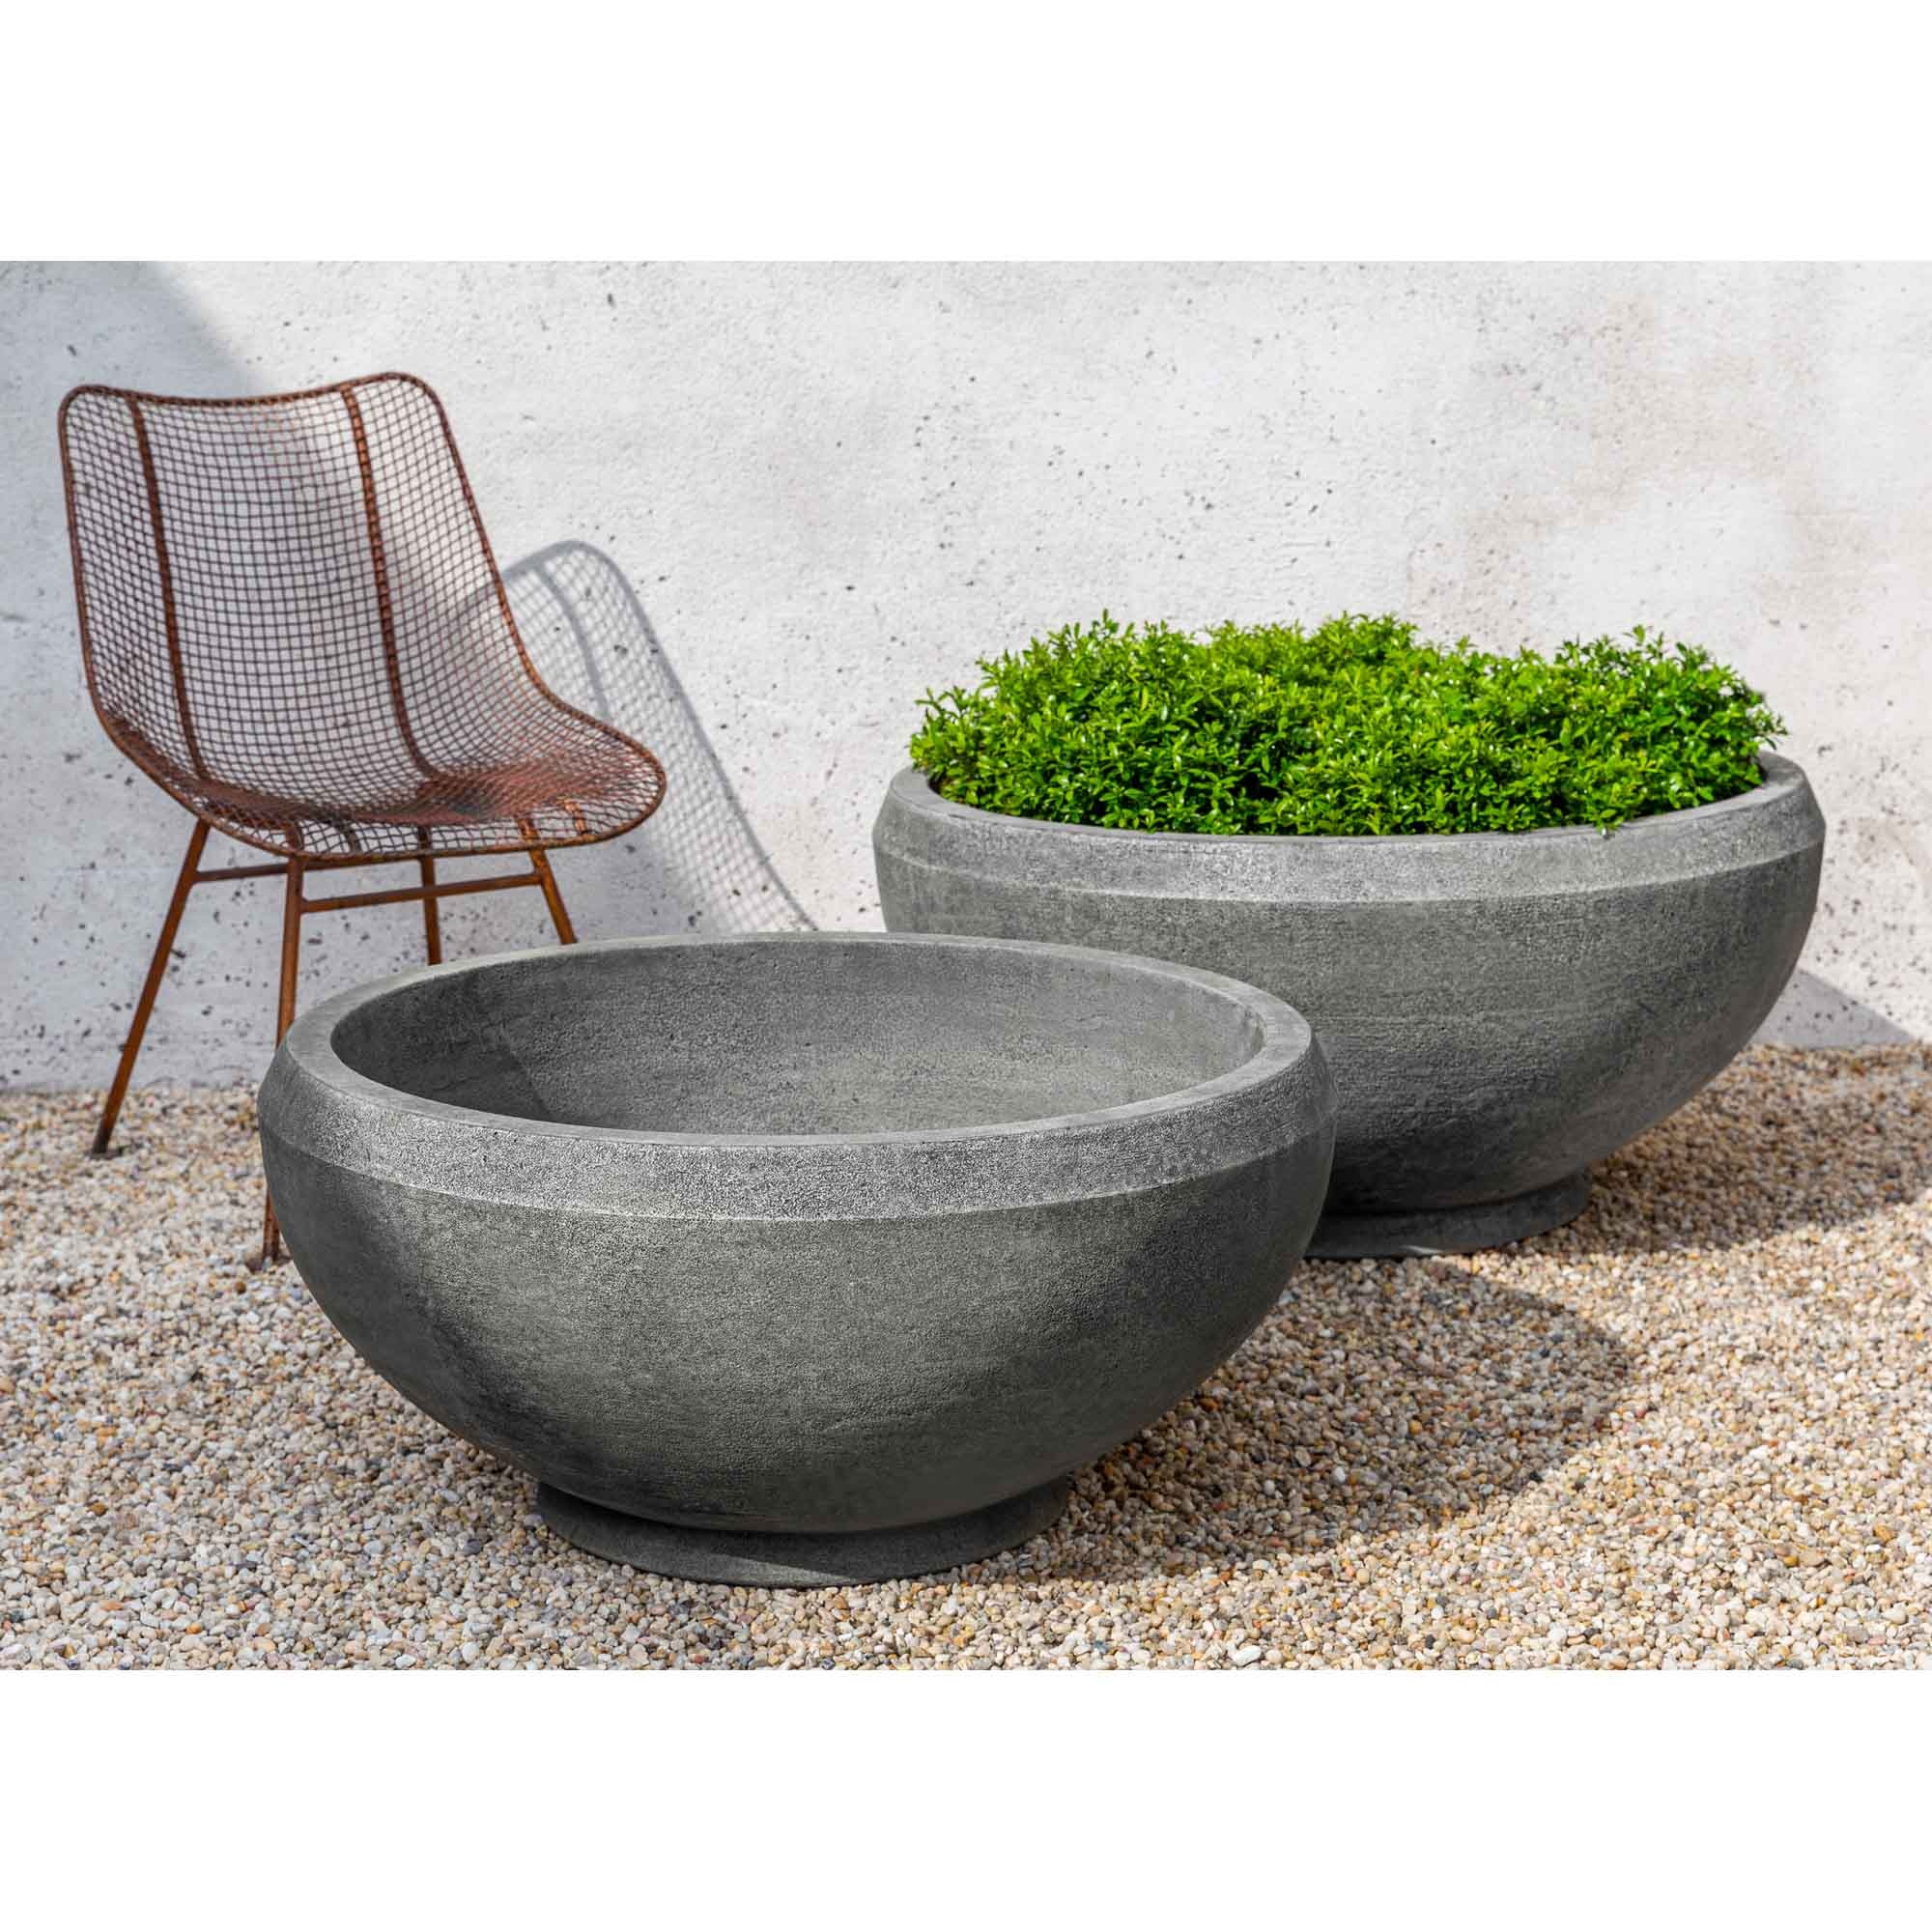
Giulia Planter
From whimsical to modern, there's a style made to bring your garden to life. Campania offers range of products that blend classic old-world traditions with American sensibility. Campania's Cast Stone Collection is designed and manufactured at our facility in Pennsburg, Pennsylvania. Our imported Pacifica Collection is manufactured exclusively for Campania in Europe and Asia. Cast stone products provide timeless beauty to your garden or landscape. Material: Cast Stone * Shown in Alpine Stone (AS) XXL: Dimensions: 36″ Diam. x 17″H 336lbs. XL: Dimensions: 32″ Diam. x 15″H 294lbs.
Brand: Campania International
Category: Home & Garden > Lawn & Garden > Gardening > Pots & Planters